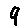
Label: 9